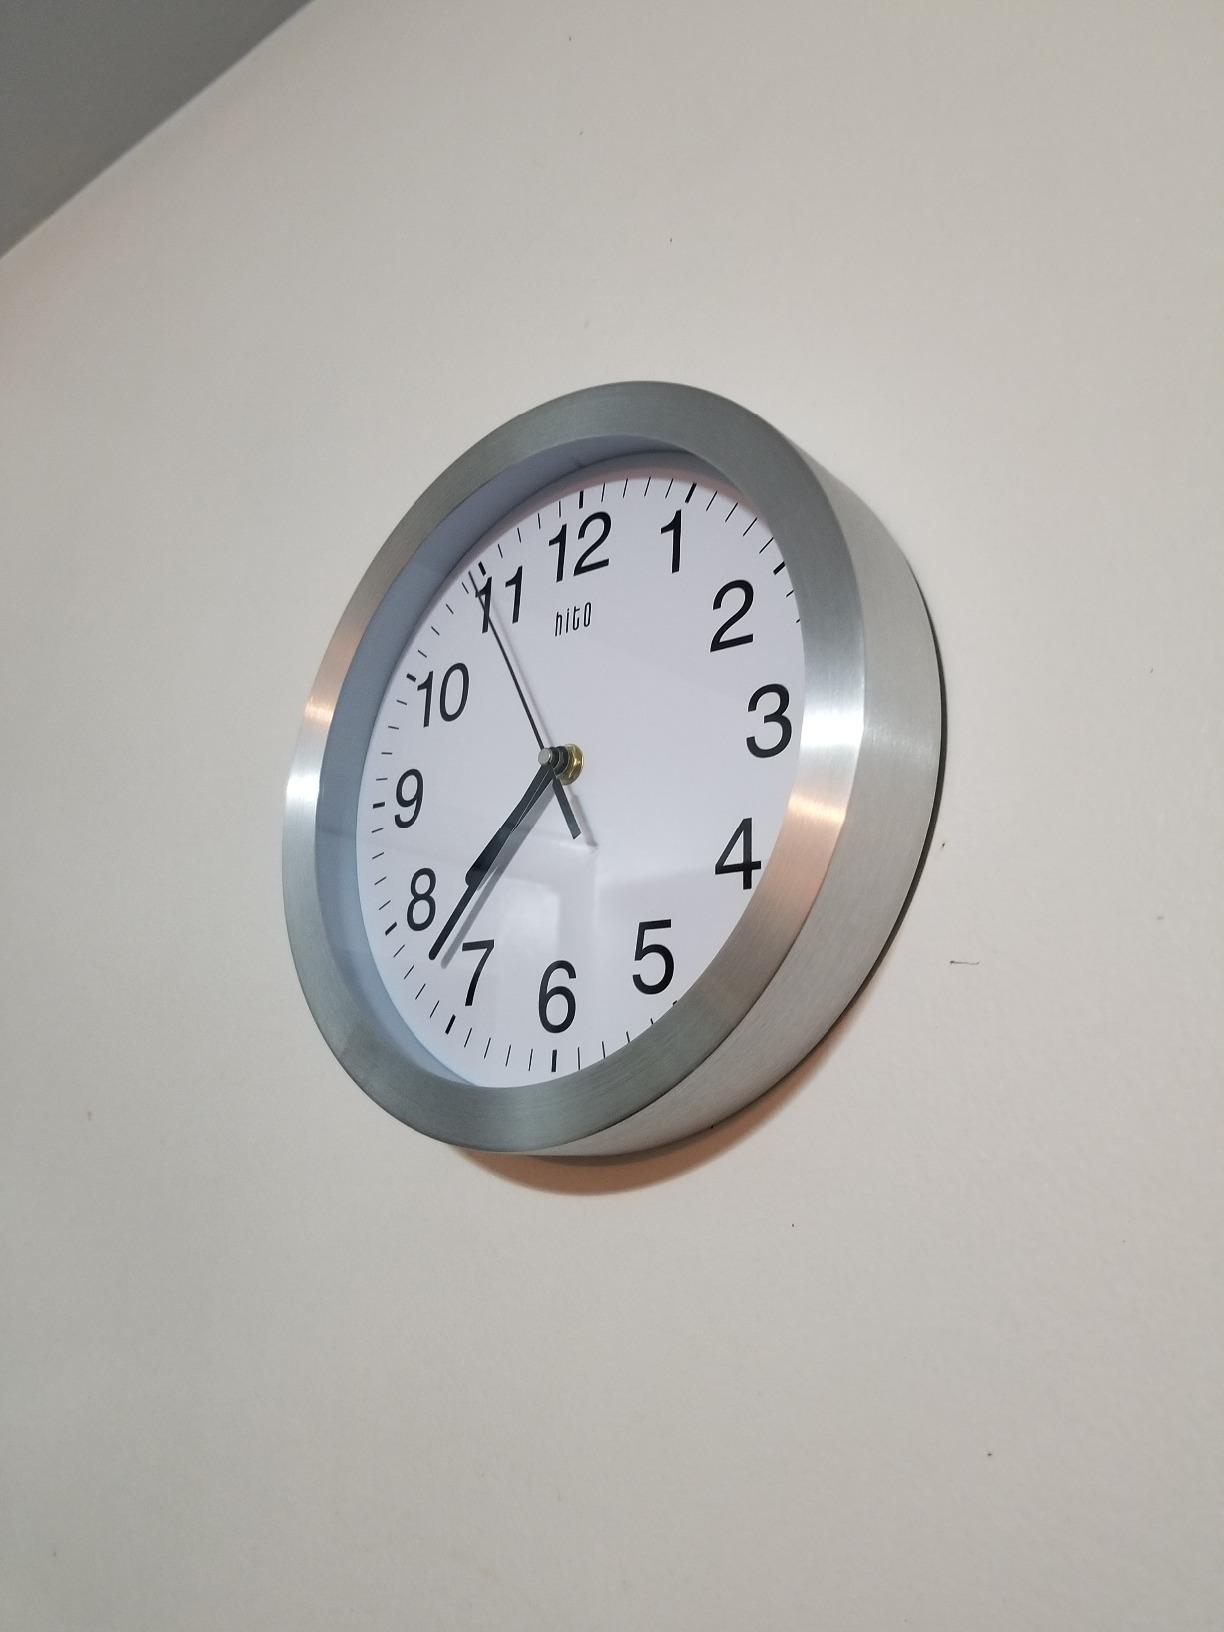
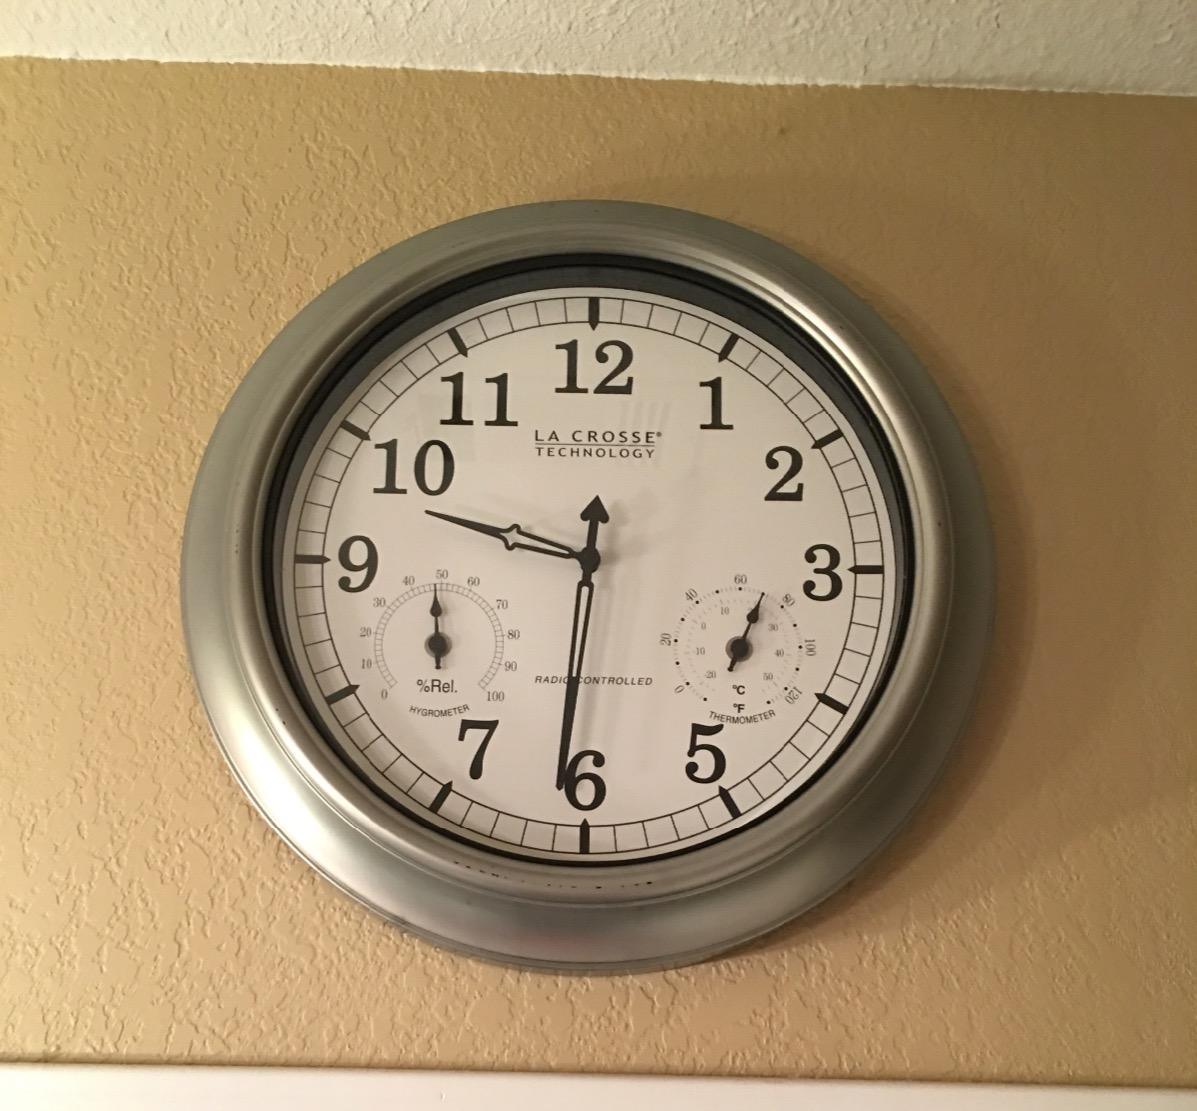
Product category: clock
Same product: no